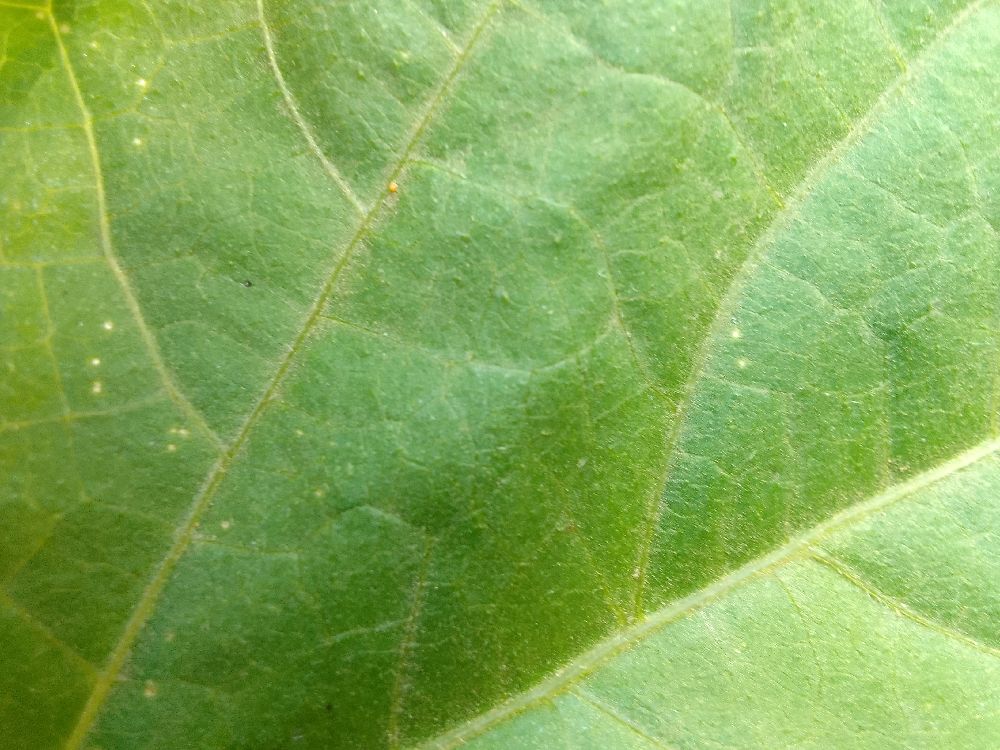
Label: healthy